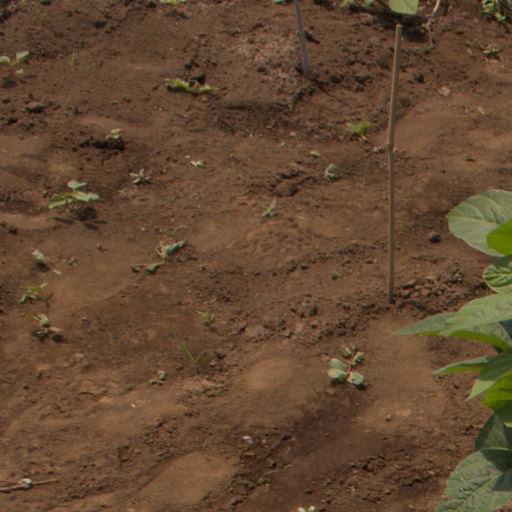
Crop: soybean